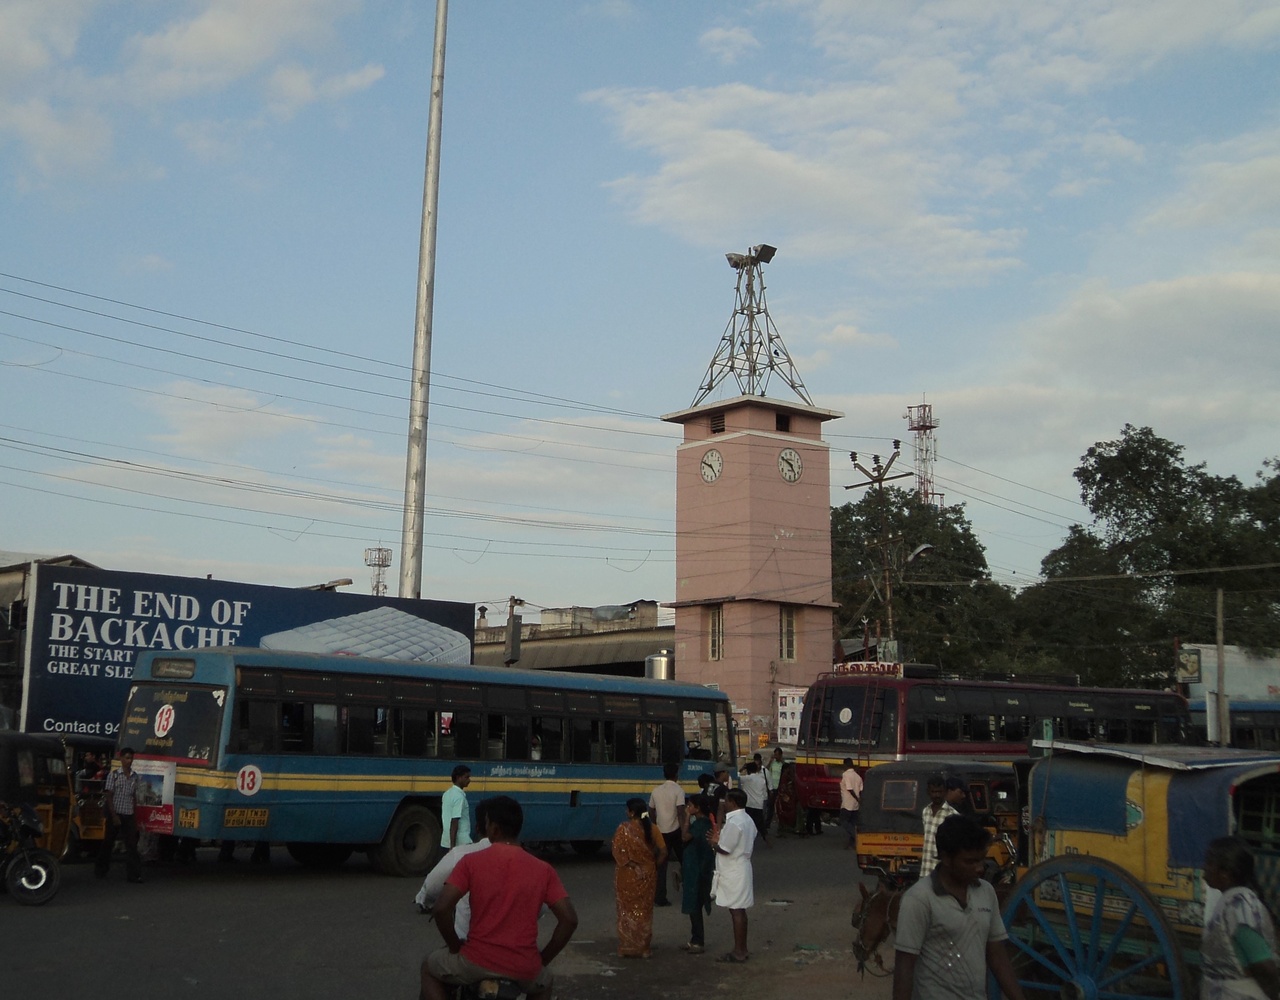
Foto walk,the wikipedia workshop event-december-2011, Salem, Tamil Nadu